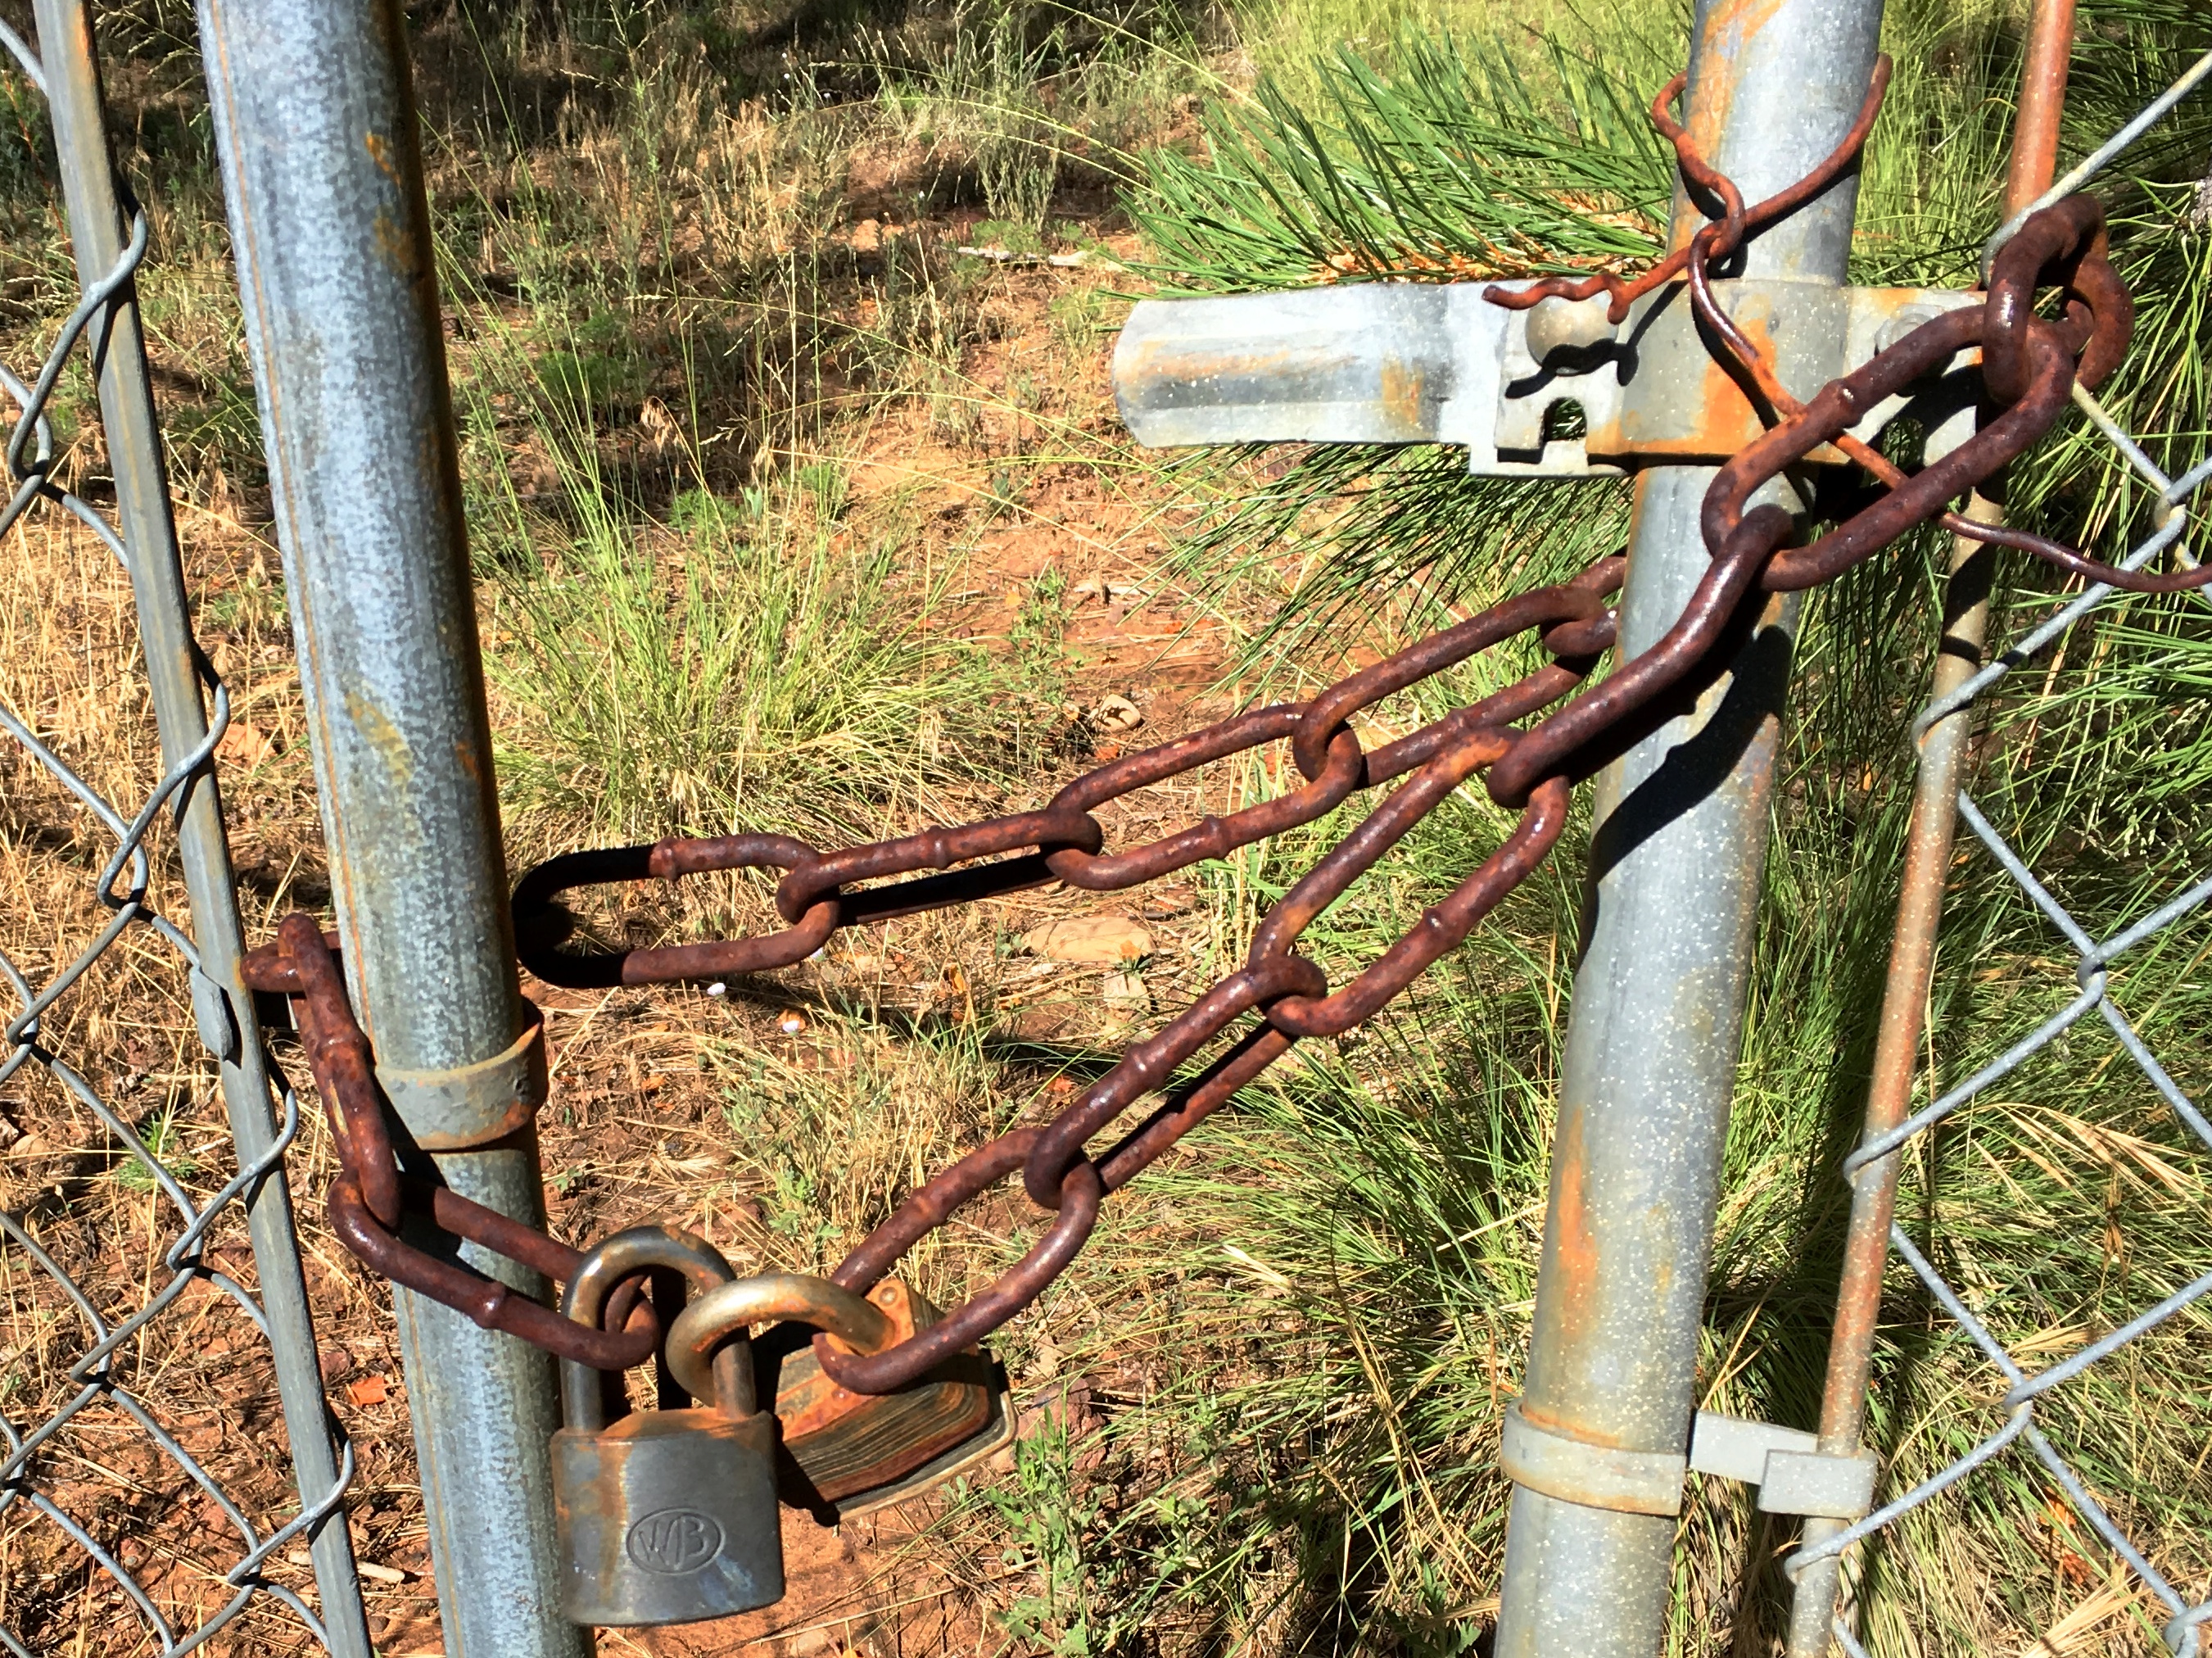
tree, branch, open, wood, trail, chain, bicycle, rust, vehicle, mountain bike, lock, outdoor structure